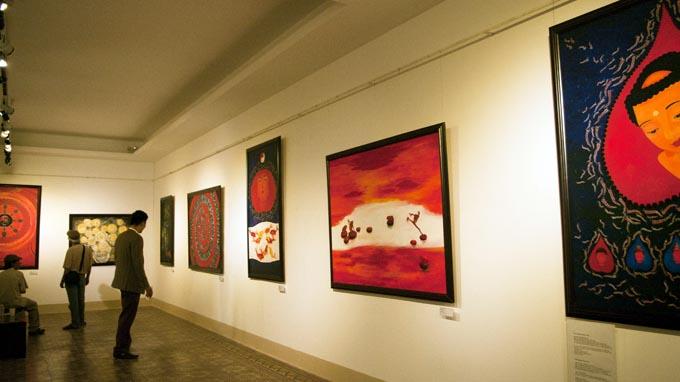
có nhiều bức hoạ được trưng bày ở trên tường